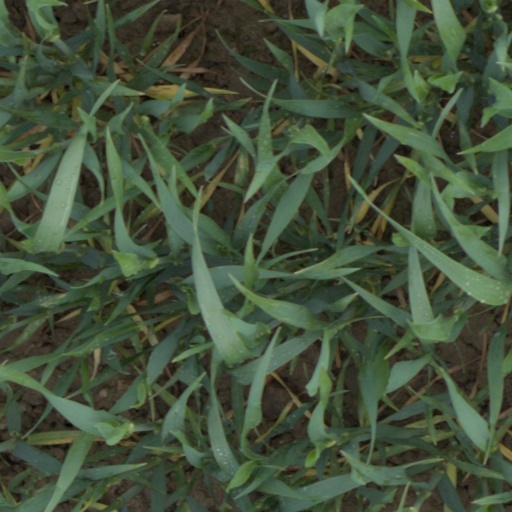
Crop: wheat